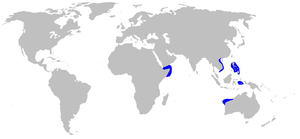
Halaelurus boesemani est une espèce de requins.